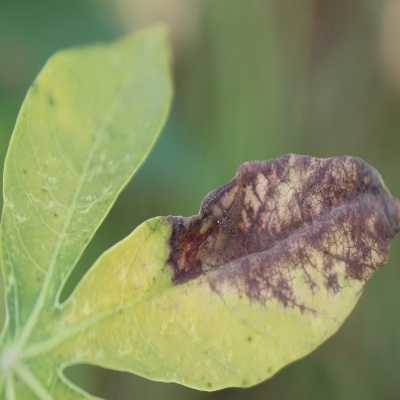
Crop: Cassava
Condition: bacterial blight